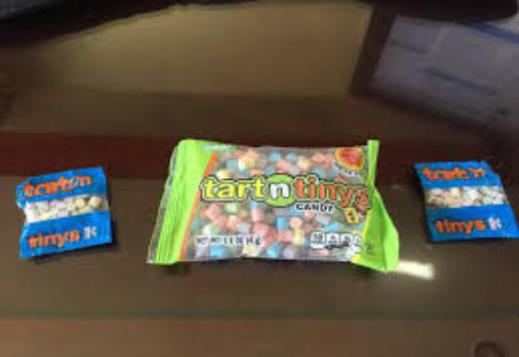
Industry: Food